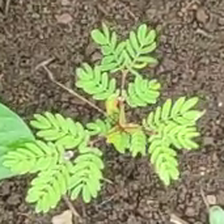
Weed species: Dwarf_cassia_(Chamaecrista pumila)